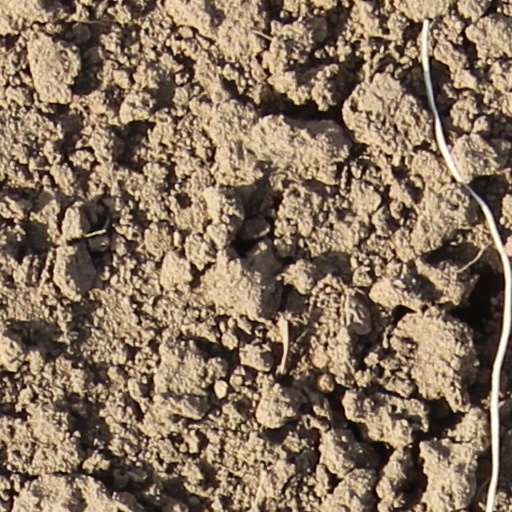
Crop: wheat